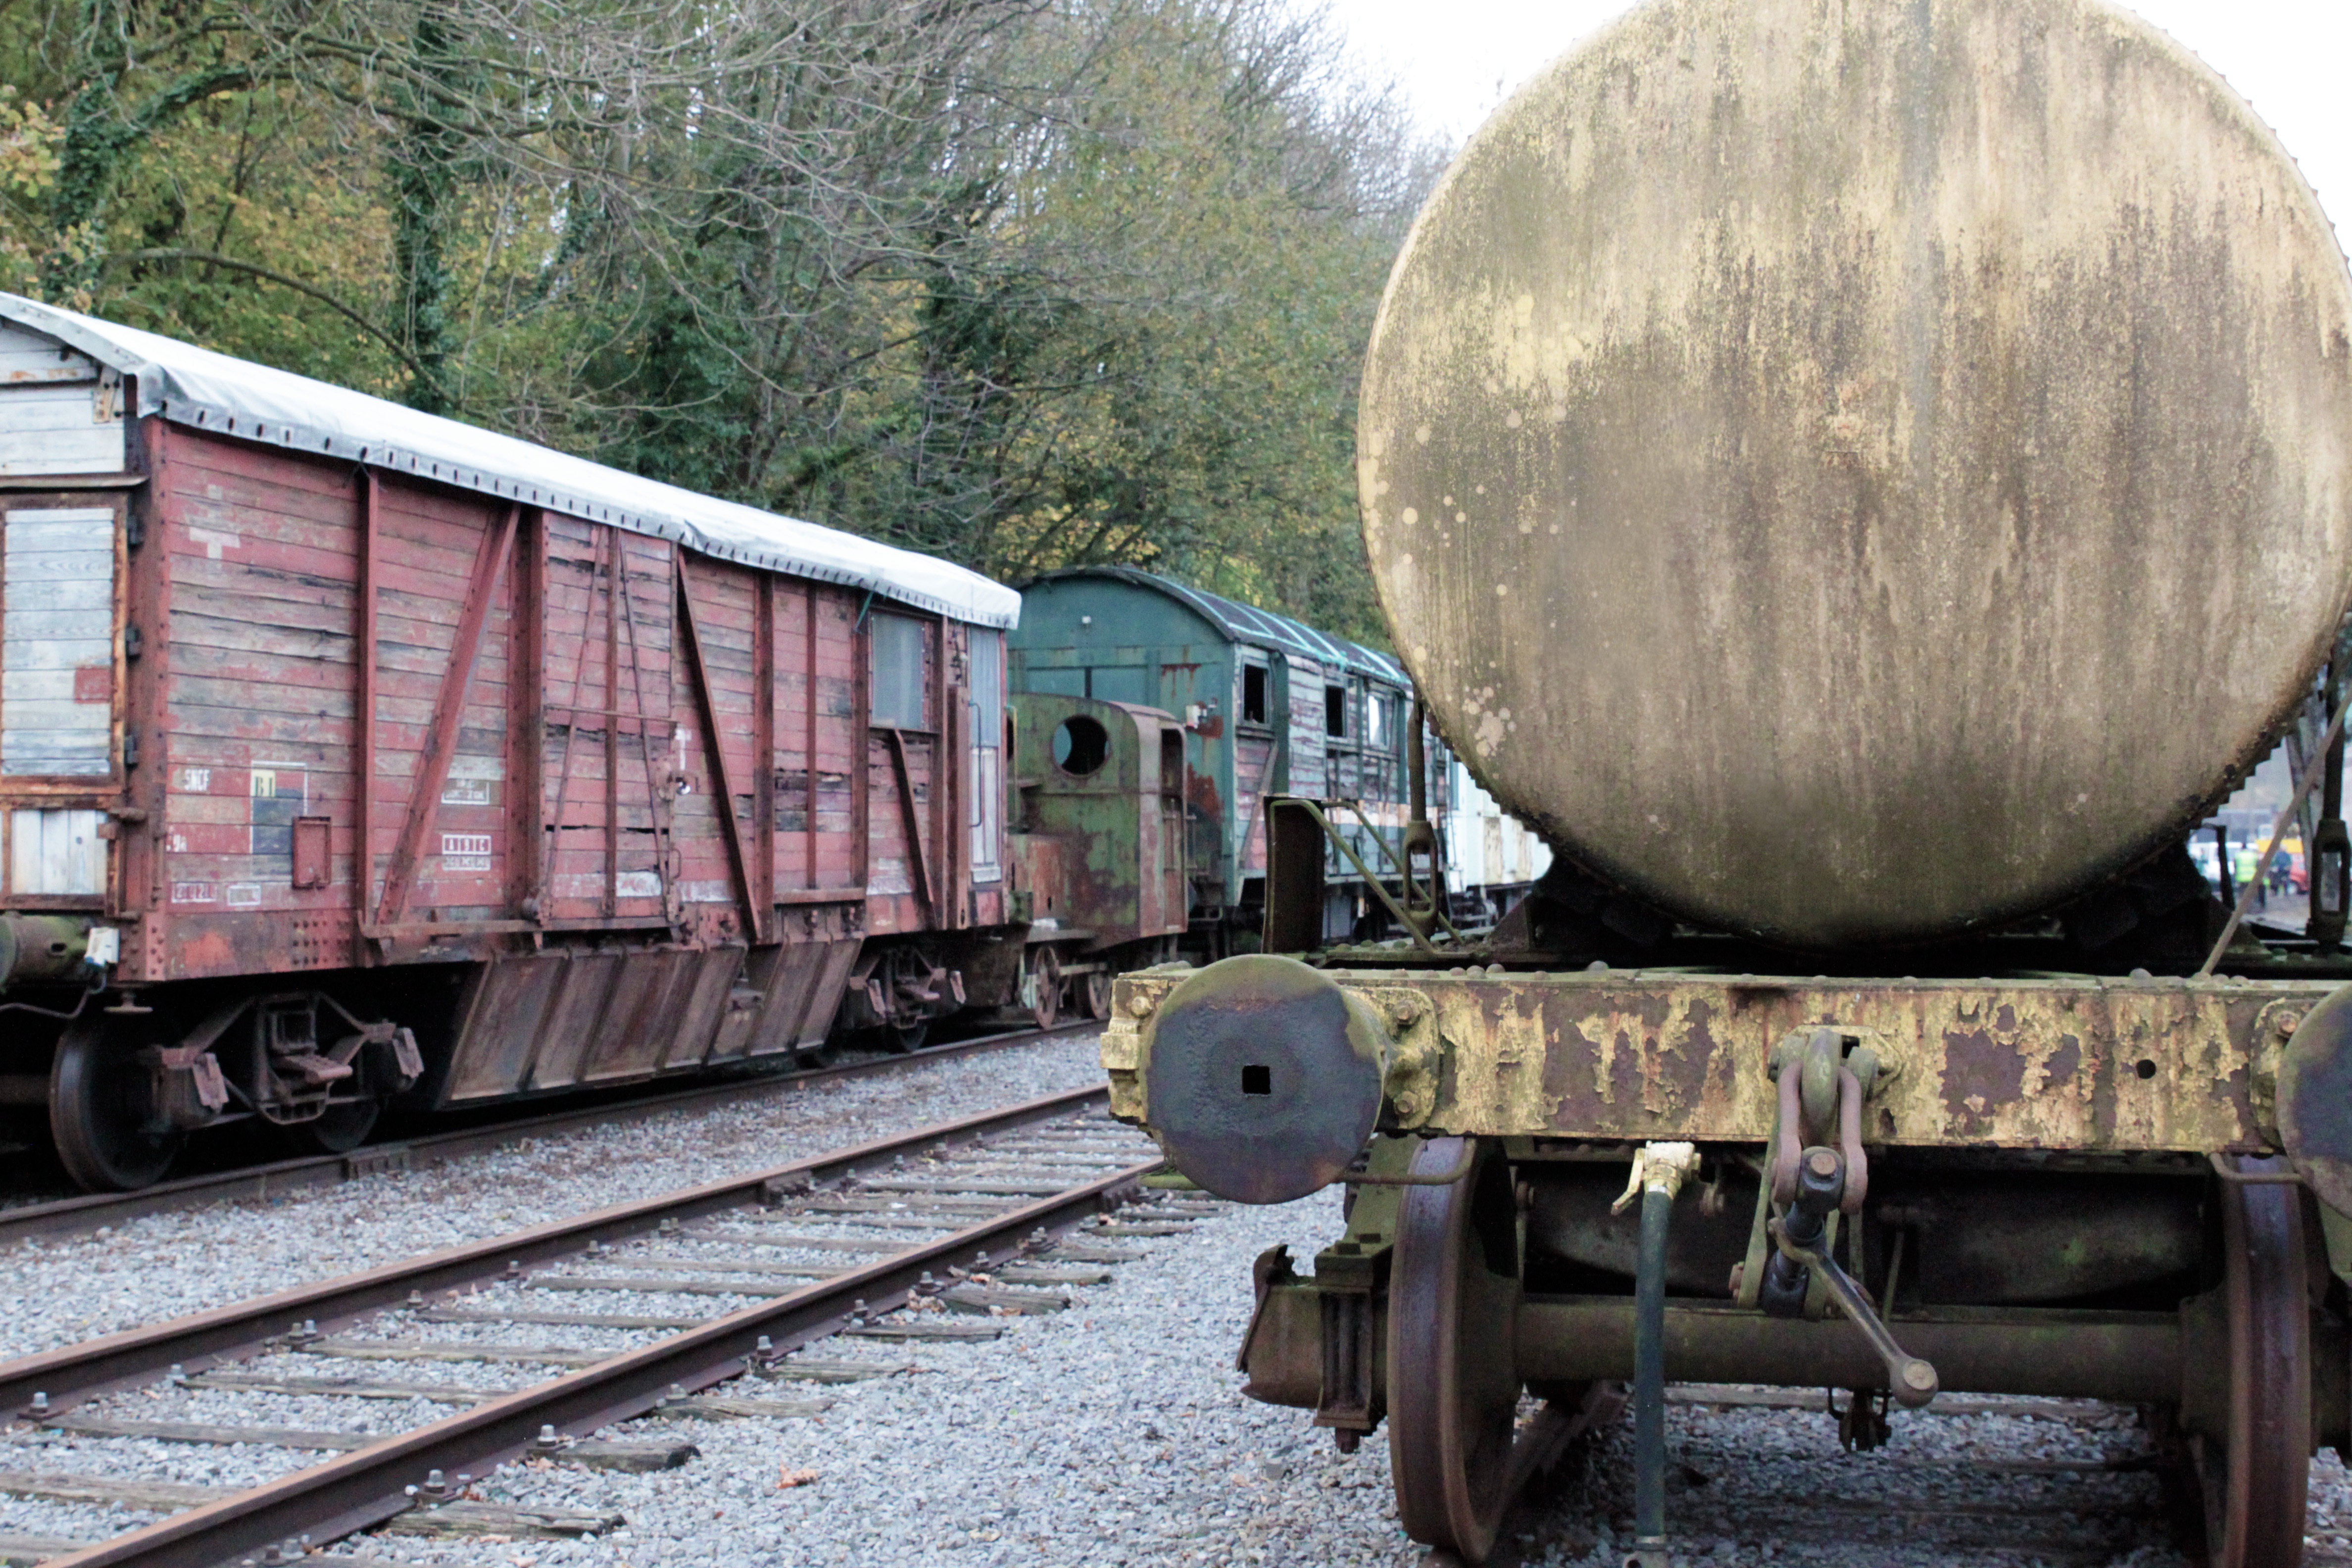
track, railway, wagon, old, train, transport, vehicle, locomotive, steam engine, rusted, trains, wreck, railway station, seemed, railway carriages, stainless, siding, discarded, rail transport, gleise, obsolete, retired, turned off, land vehicle, freight car, rolling stock, railroad car